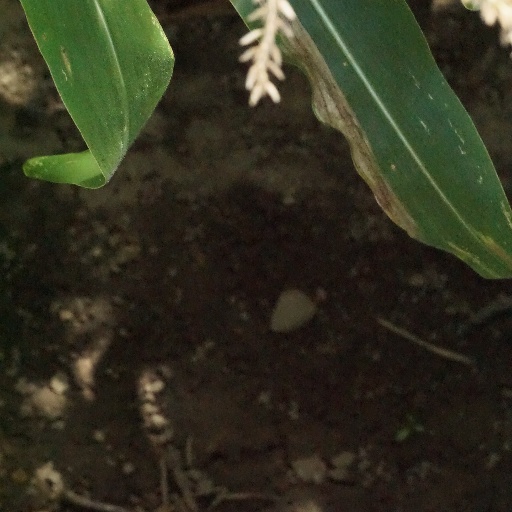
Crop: maize; corn